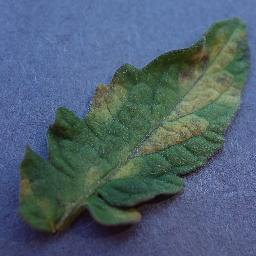
Label: Tomato___Leaf_Mold